List of awards and nominations received by Lani Misalucha

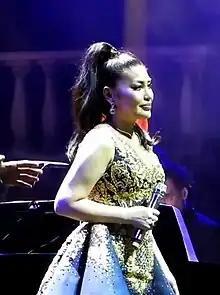
Misalucha performing in 2019

Filipino singer and performer Lani Misalucha has won numerous accolades from local and international award-giving bodies for her work in music and on-stage. She has won 7 Awit Awards including "Album of the Year" for her studio album "All Heart" (2000), 7 Aliw Awards including the coveted "Entertainer of the Year", 4 PMPC Star Awards for Music and 2 Box Office Entertainment Awards. In 1998, she won "Best Interpreter" at the 3rd Asia Song Festival. In 2008, she won "Best Singer" at the 27th Best of Las Vegas Awards, sharing the title with Canadian singer Céline Dion. In 2012, she received a star on the Eastwood City Walk of Fame for her significant contributions to Philippine music industry.